Divisoria

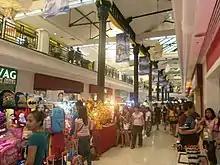
Interior of Tutuban Centermall

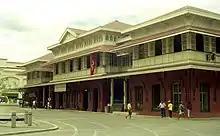
Façade of the original Tutuban station built in 1892, which is now part of Tutuban Center

Divisoria is located in the districts of Tondo, Binondo, and San Nicolas in the Manila, thus part of the city's first, second, and third legislative districts. With no defined borders, Divisoria spans an area of about and is bisected by Recto Avenue. It has gained a reputation for its poorly sanitized streets and poor-quality products but with the establishment of the Tutuban Centermall in 1993, the area saw the rise of other shopping malls that attracted by those from the higher classes.